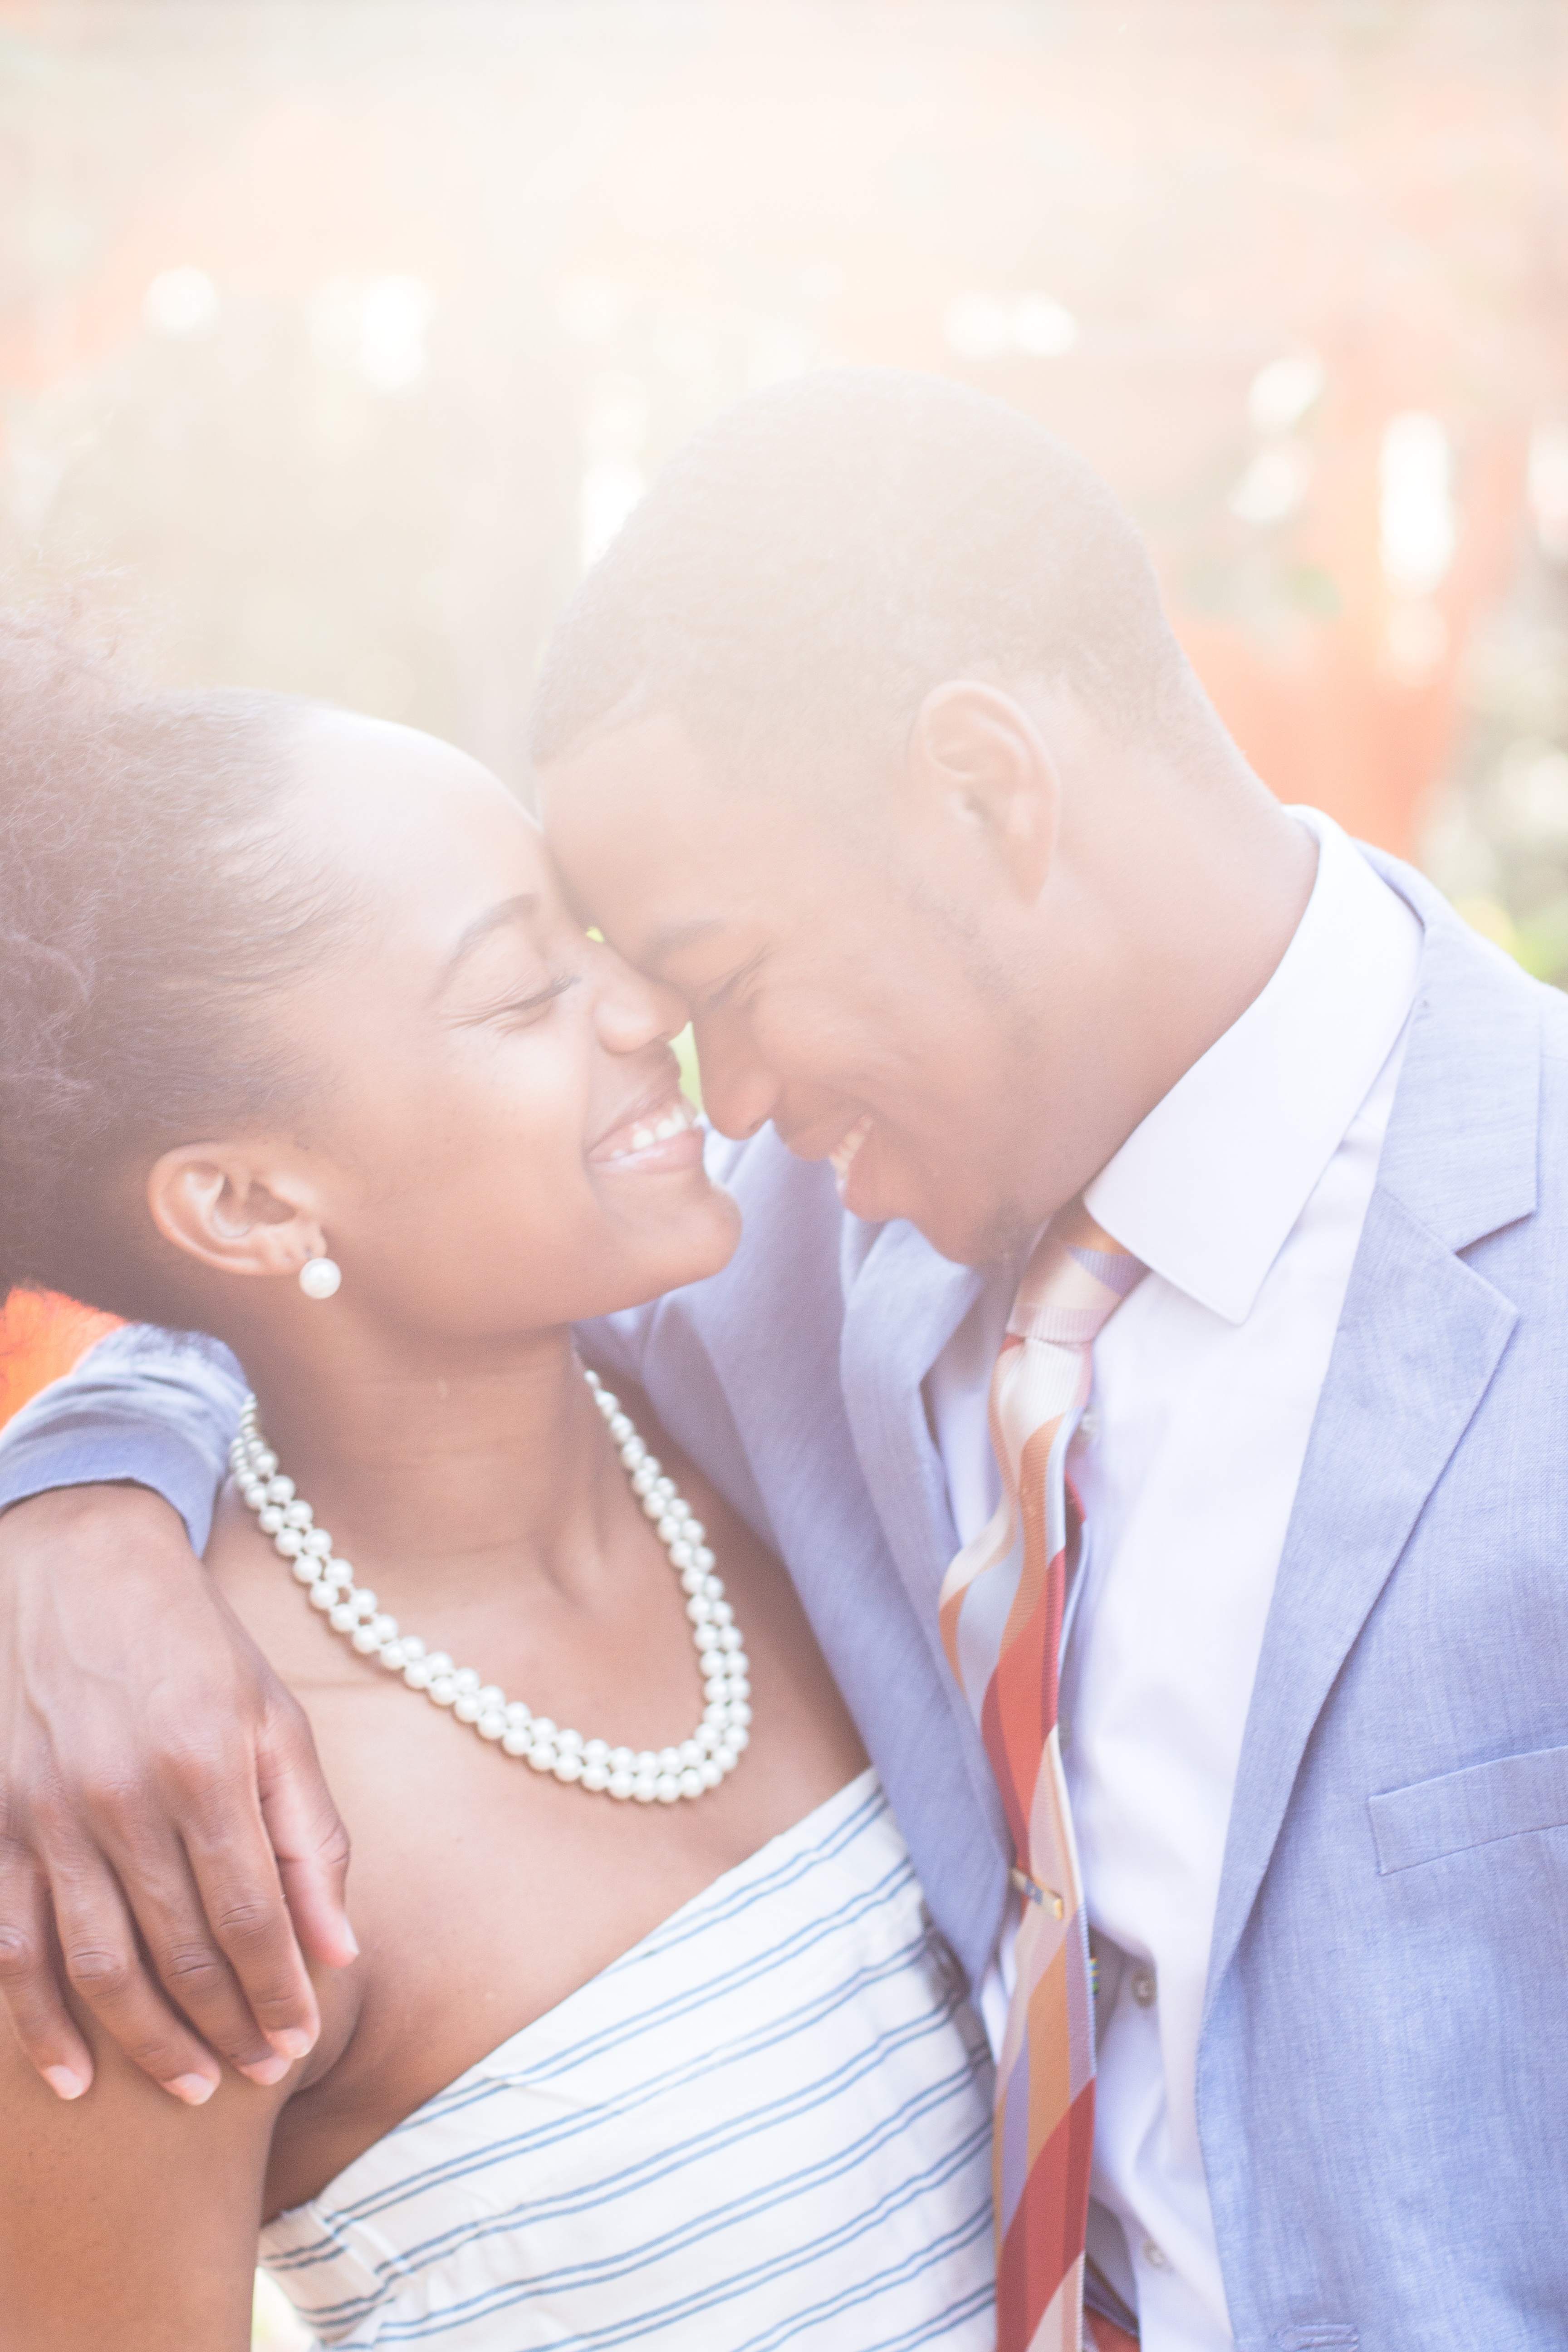
man, person, romance, bride, nose, ceremony, photograph, interaction